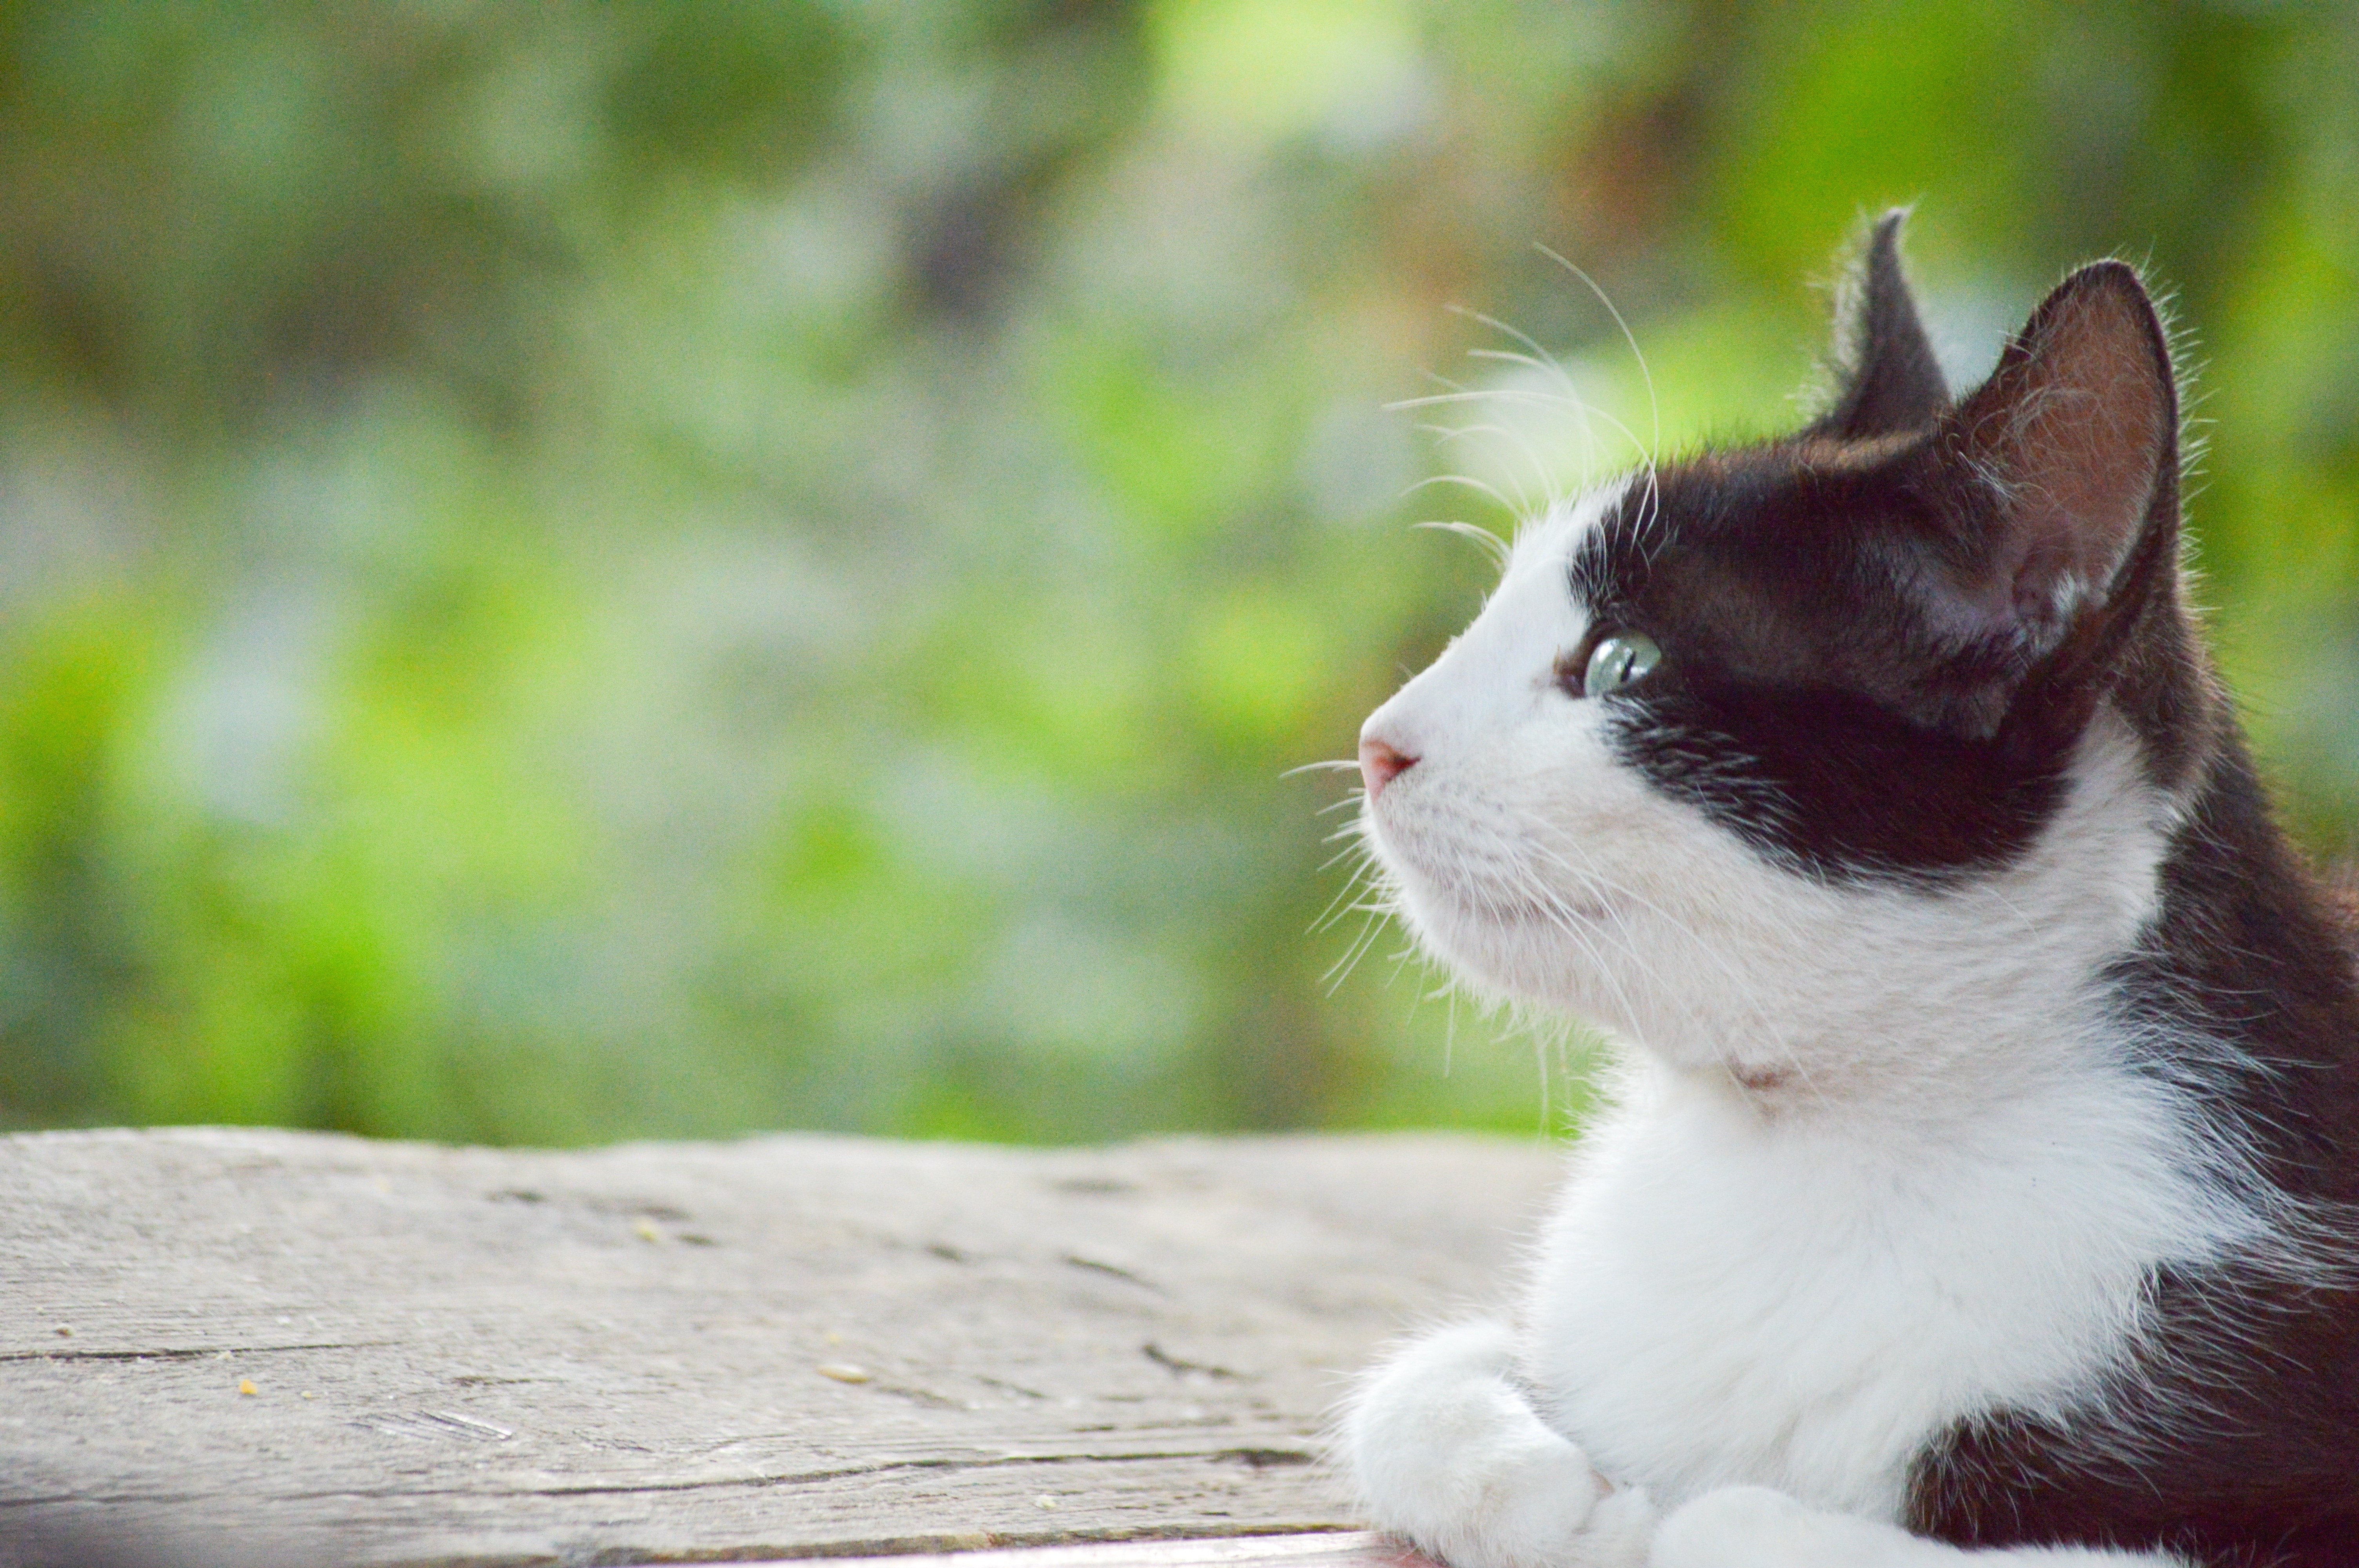
white, kitten, cat, mammal, black, close up, nose, whiskers, vertebrate, thinking cat, blur background, small to medium sized cats, cat like mammal